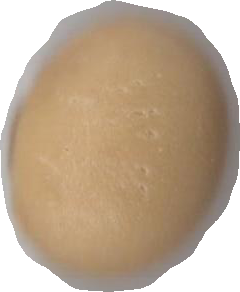
Variety: Dega